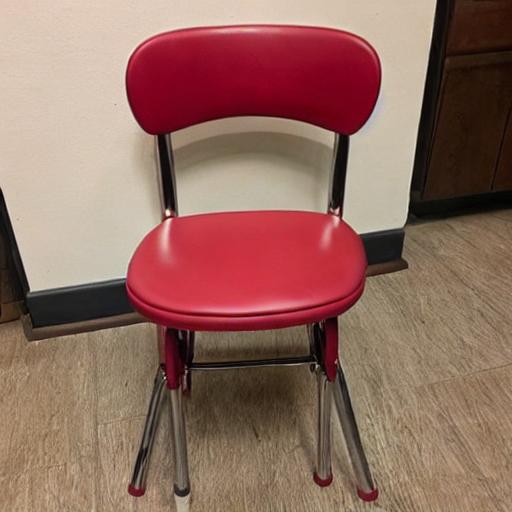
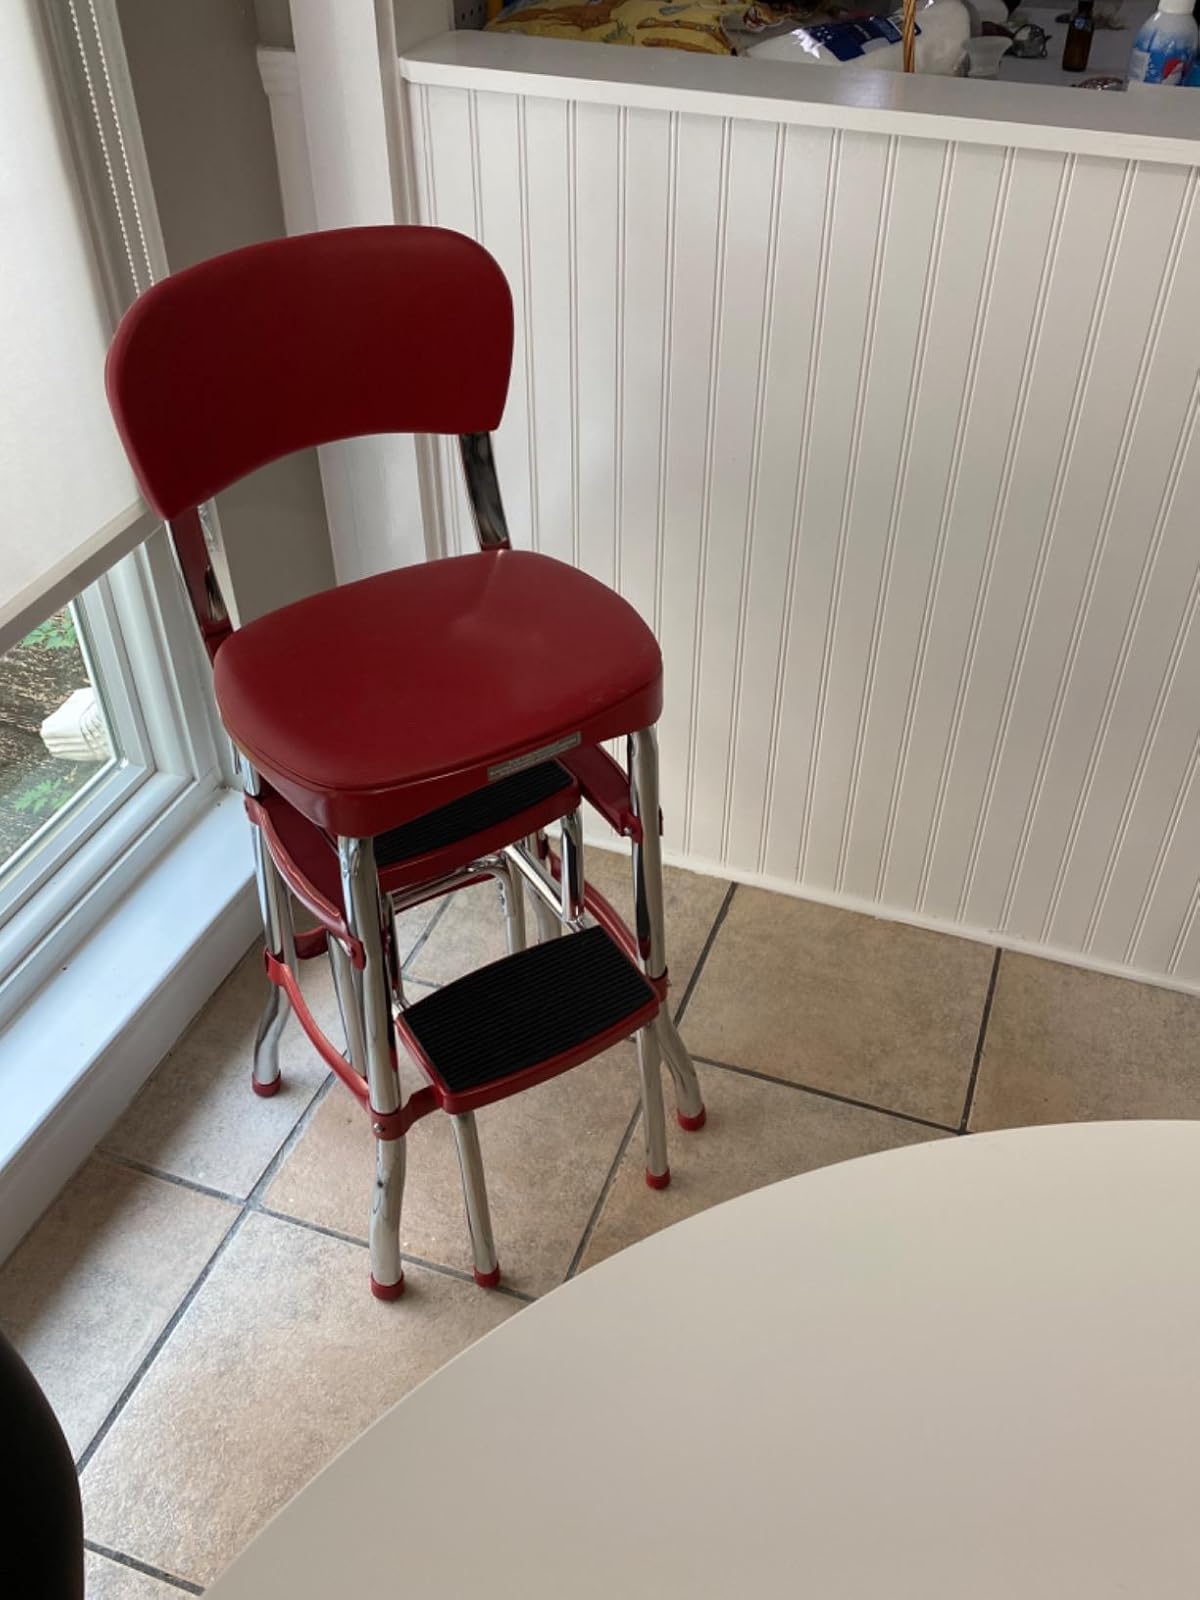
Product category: items_chair
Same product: no